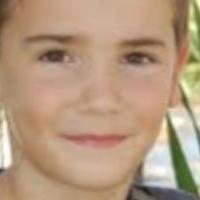
Age group: age 11-20